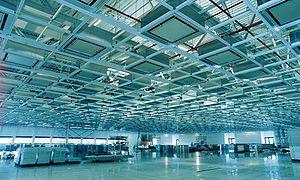
Une salle blanche est une pièce ou une série de pièces où la concentration particulaire est maîtrisée afin de minimiser l'introduction, la génération, la rétention de particules à l'intérieur, généralement dans un but spécifique industriel ou de recherche scientifique. Les paramètres tels que la température, l'humidité et la pression relative sont également maintenus à un niveau précis.